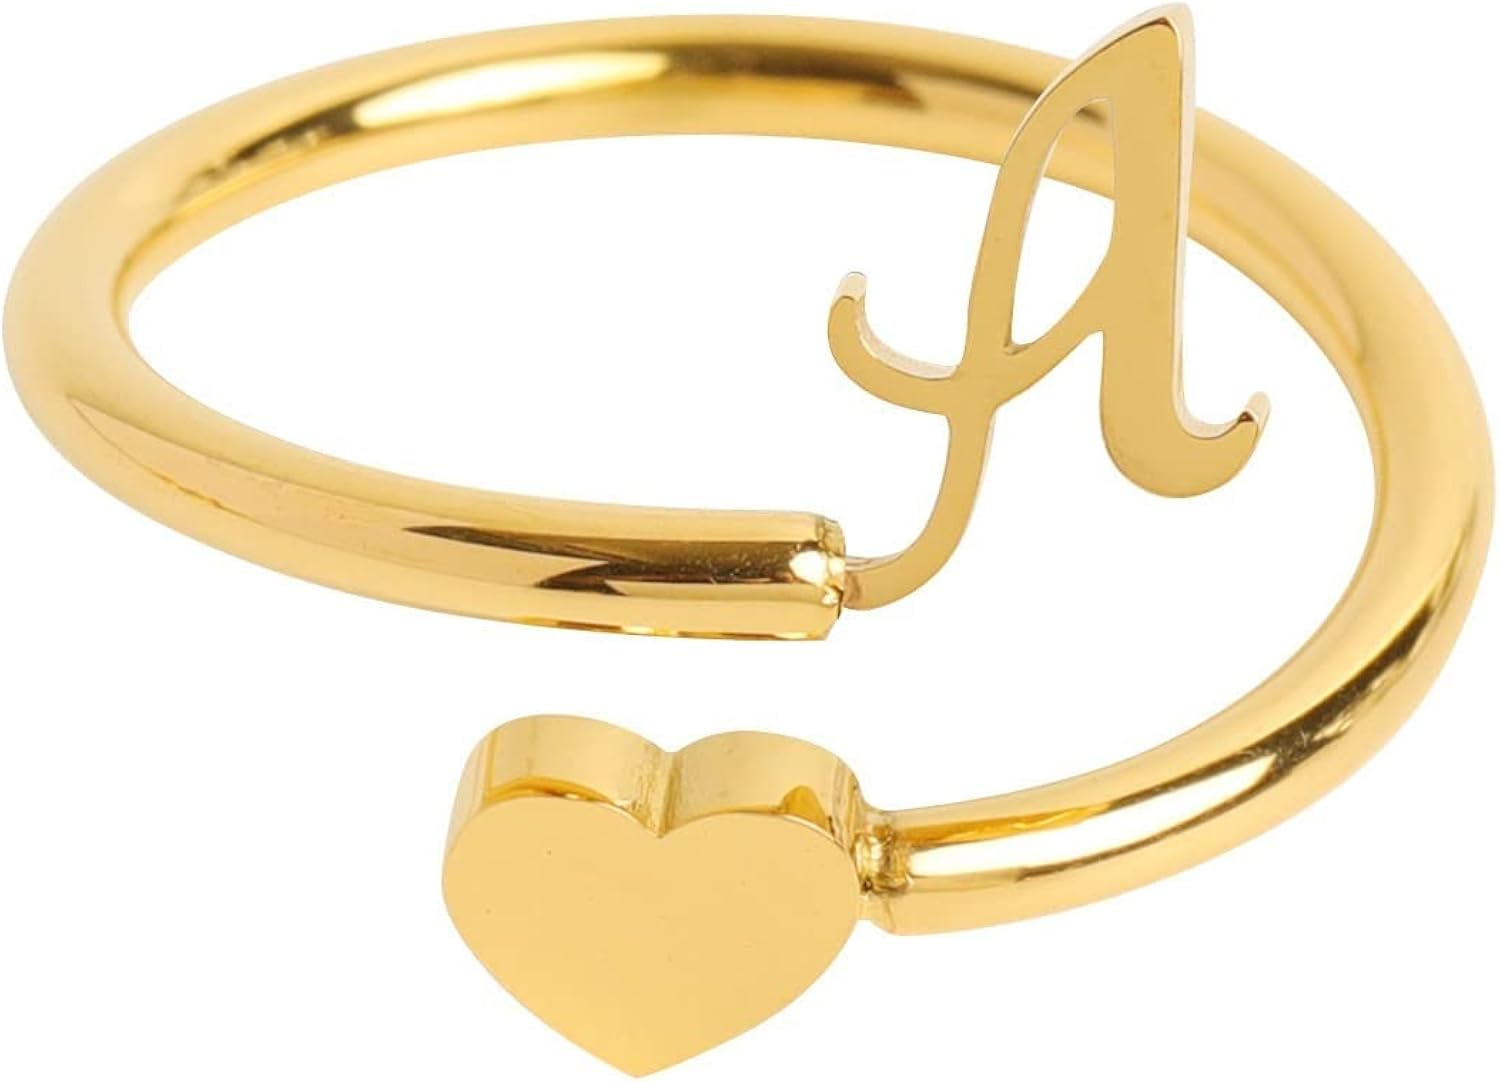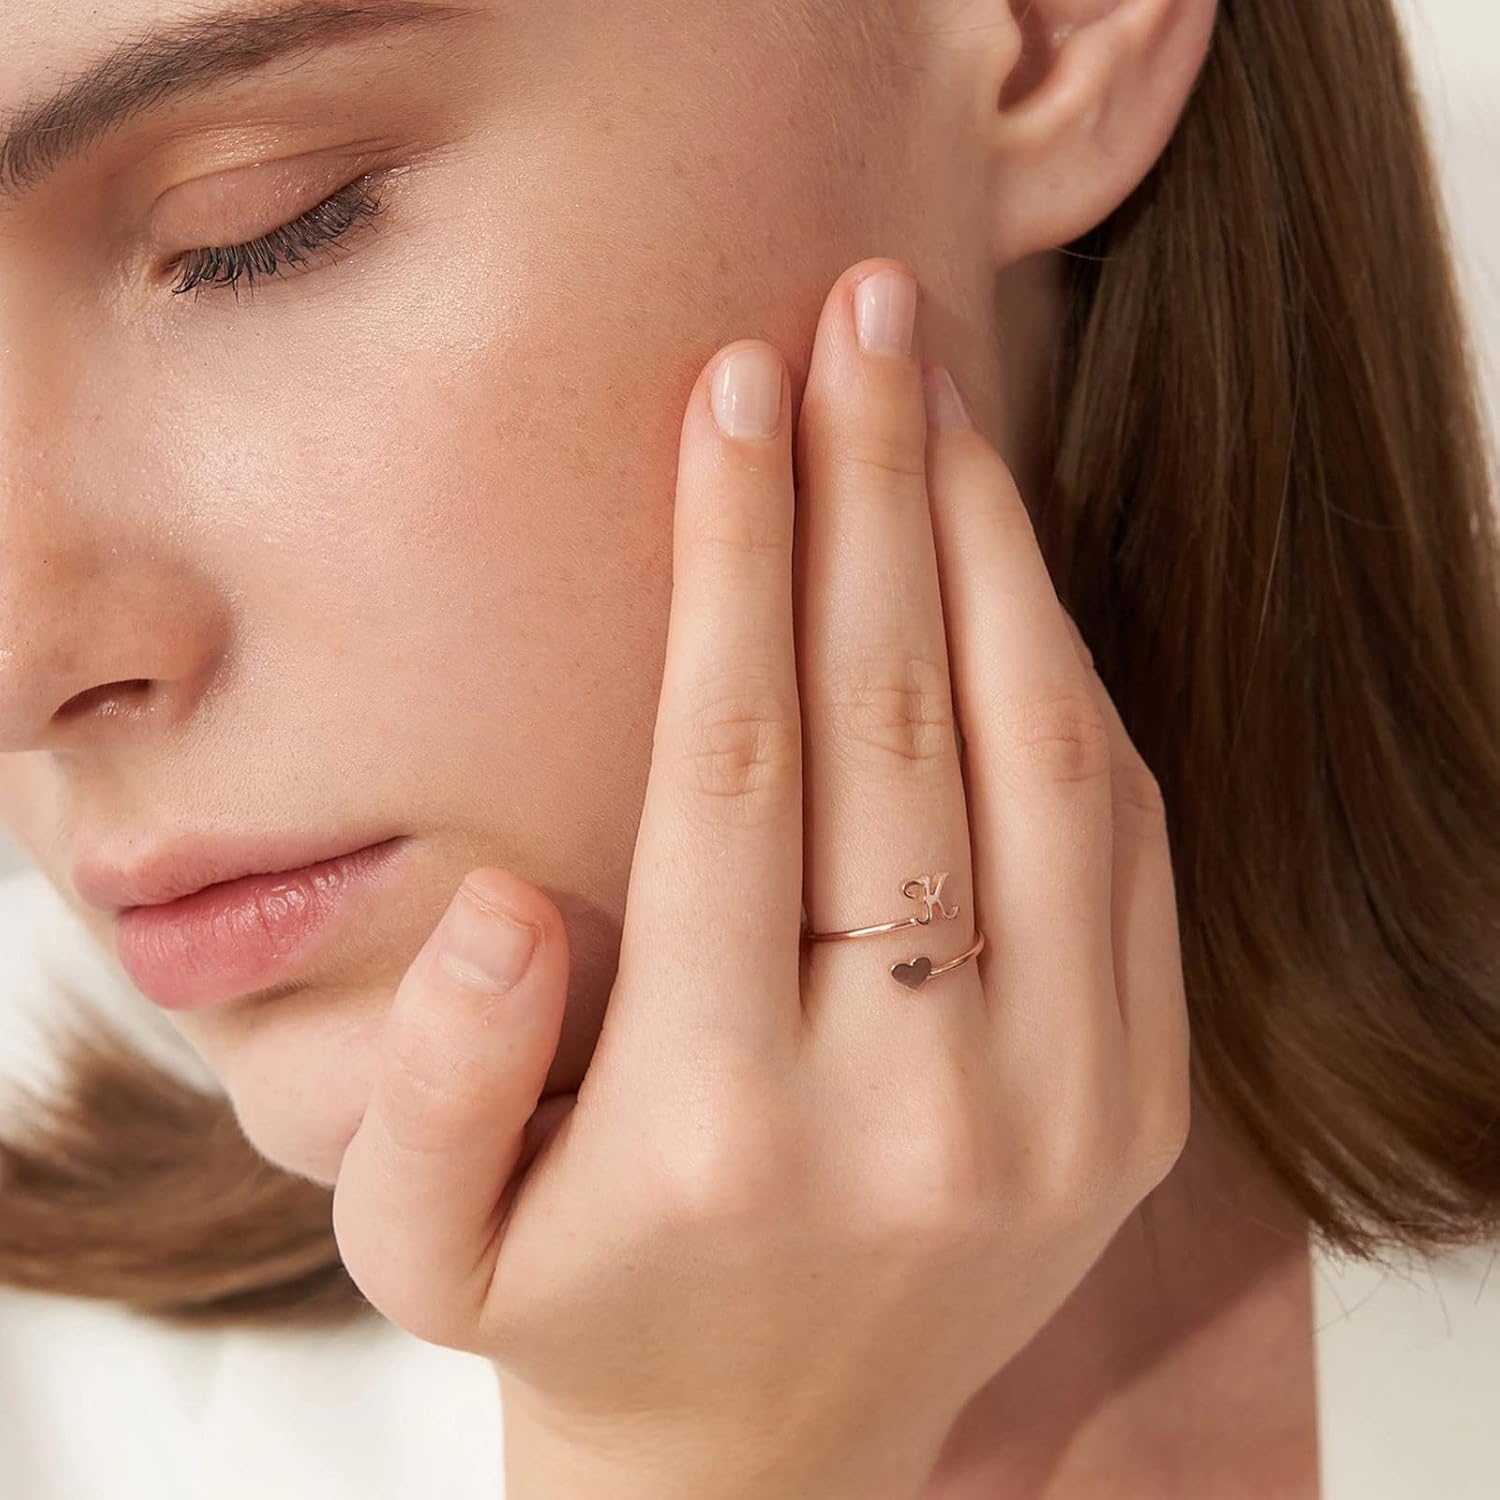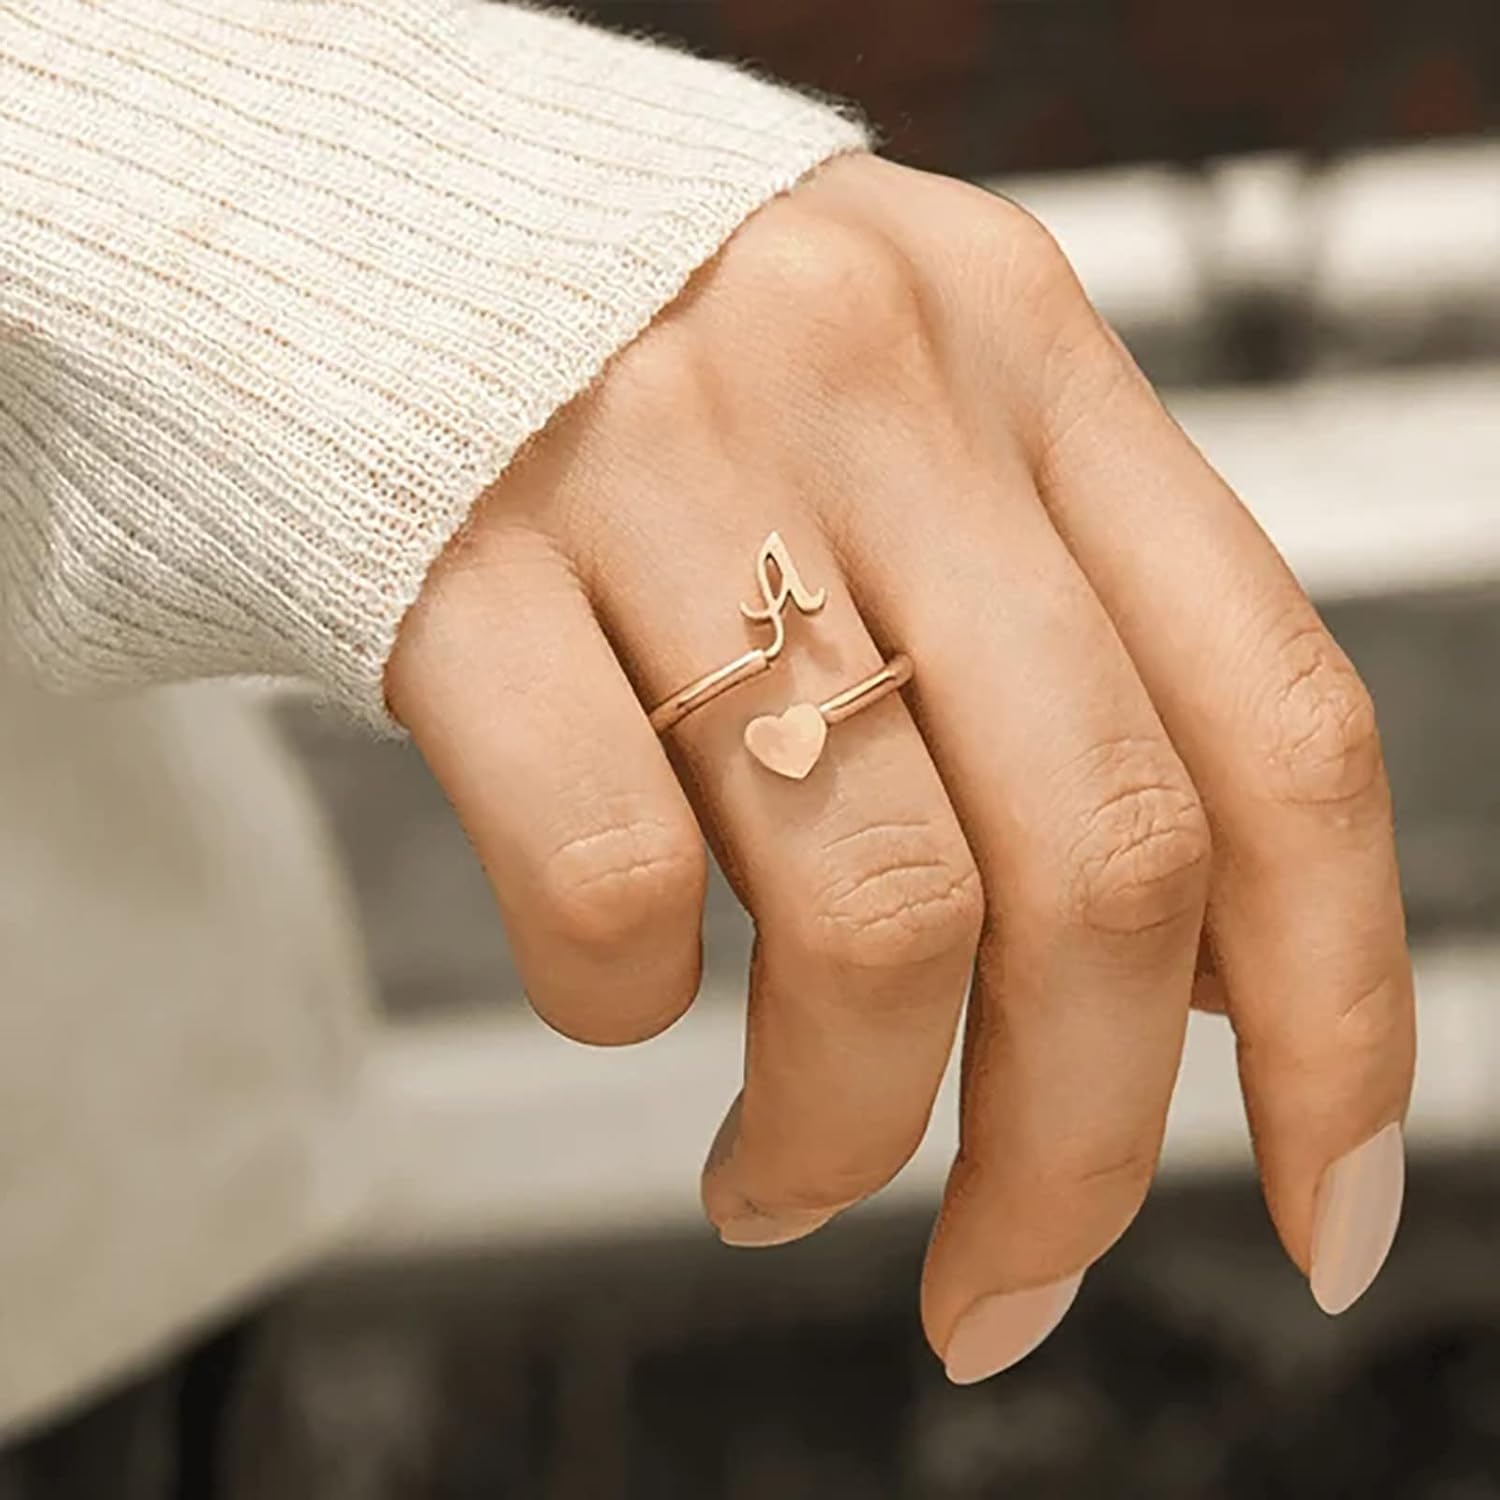
PowerFul-LOT Rings For Women Initial Heart Ring Alloy Letter Opening Adjustable Ladies Ring Finger Ring Jewelry Accessory Gifts Stainless Steel/Green/Silver One Size
Category: AMAZON FASHION
Features: The combination of the initial heart and letter, you can choose the initial of the name, single or multiple rings are stacked to wear Very stylish and simple, this sparkling ring can be ly adjusted to your size, adding a stylish to any style. This ring is very unique and eye-catching, it will quickly catch the eye and give you a unique charm. PERFECT GIFT: These beautiful rings are perfect for you and your friends. It can be used to combine different outfits or makeup to make you look beautiful. Perfect as a gift for mom, girlfriend and best friend Package Included: 1 X Ring.
Features: 100% Zinc alloy | Imported | These adjustable open rings for women are stunning to wear every day. It is the perfect gift for someone special or a well-deserved treat for yourself. closure | 100% Zinc alloy frame | Heart Engagement Rings Queen Birthstones Anniversary Jewelry | MATERIAL:100% Zinc alloy ,the initial stackable ring we use are lead free, nickel free and hypoallergenic. It is light weight and comfortable to wear. It crafted to stand the test of time and will not turn your fingers green. | VALUE:The initial stackable ring is perfect for couples to show their true love, for friends of their sincere friendship, or wonderful for mothers who want to keep their children close to them. | OCCASION:It's a perfect gift for women, girls, your mothers, your sisters, your best friend, your wife and your girlfriend.Ensure a smile on your loved ones face, this is an ideal purchase for Mother's Day, Valentines, Wedding, Anniversary, Birthday, Christmas and so on. | SERVICE:When you got the item,please check the quality,once you found any problem you can tell us and we will solve your problem at the first time.Provide satisfactory response within 24 hours. | MAINTENANCE： 1.Please try not to let accessory with water, alkali liquor and other caustic liquids. 2.Please take off accessory before take exercises | knuckle rings sterling silver knuckle rings for women size 10 knuckle rings for women stainless steel knuckle rings for women size 9 knuckle rings for women small knuckle rings set knuckle rings for women gold plated rings women size 7 rings women size 11 rings women size 9 rings women sterling silver rings women size 10 rings women silver rings women size 12 rings women gold rings women size 9 wedding rings for women wedding rings for women in Women's Jewelry | Stainless Steel Spinner Ring Ring for Men Stress Anxiety Ring Silver Spinner Ring Women's Statement Rings Women's Stacking Rings Women's Band Rings Solitaire Ring Boho Retro Stackable Rings Teens Girls Women Joint Finger Nail Ring Trendy Stacking Ring Ring Jewelry Rose Gold Ring Jewelry Stacking Ring | stacking rings for women sterling silver stacking rings jewelry for women stacking rings baby toy stacking rings jewelry stacking rings sterling silver stacking rings size 10 stacking rings for toddlers 1-3 stacking rings for women rose gold stacking rings for women size 10 stacking rings for women stacking rings for women white gold stacking rings for women size 9 stacking rings for women stainless steel stacking rings for women size 5stacking rings for women stones | rings for men rings for teen girls rings for women sterling silver rings for ring toss rings aesthetic rings for women sterling silver rings for women size 10 rings for women size 9 rings for women size 8 rings for women size 11 rings for women set rings for women size 7 rings for women pack band rings for women sterling silver clearance band rings for women vintage gold band rings for women band rings for women cz sterling silver vintage size 8 band rings for women silicone size 7